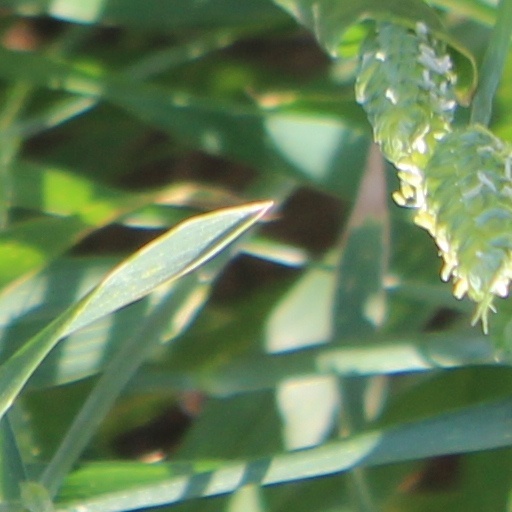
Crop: wheat